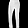
Label: Trouser